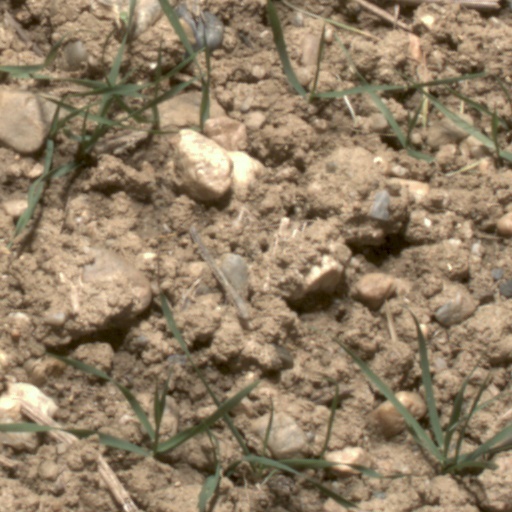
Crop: wheat